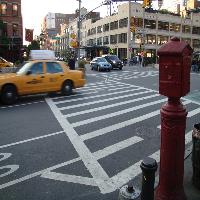
Weather: cloudy or overcast